Raul Vazquez (physician)

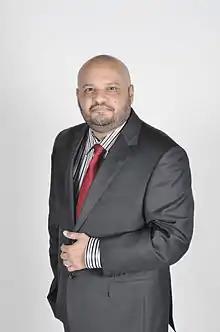
Dr. Raul Vazquez

Raul Vazquez (born January 12, 1963), is a Puerto-Rican primary care physician, philanthropist, the founder and chief executive officer of the Greater Buffalo United Accountable Healthcare Network, and the founder and president of Urban Family Practice P.C. and Westside Urgent Care in Buffalo, New York.